Point of Fork Arsenal

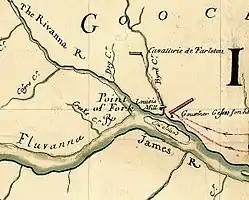
Point of Fork on a French map of the 1781 campaigns

Point of Fork Arsenal was an arsenal established in the 18th century located near what is now Columbia, Virginia, United States. It was raided and destroyed on June 5, 1781, by Col. John Graves Simcoe of the Queen's Rangers. It was rebuilt and used for the manufacture and repair of arms and supplied material to combat the Whiskey Rebellion and to aid the Battle of Fallen Timbers. The arsenal remained in service until 1801, when it was abandoned in favor of a more centralized arsenal at Richmond, the Virginia Manufactory of Arms.